Memorial Day

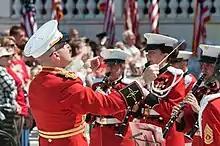
The United States Marine Band on Memorial Day

In 1868, some Southern public figures began adding the label "Confederate" to their commemorations and claimed that Northerners had appropriated the holiday. The first official celebration of Confederate Memorial Day as a public holiday occurred in 1874, following a proclamation by the Georgia legislature. By 1916, ten states celebrated it, on June 3, the birthday of CSA President Jefferson Davis. Other states chose late April dates, or May 10, commemorating Davis' capture.